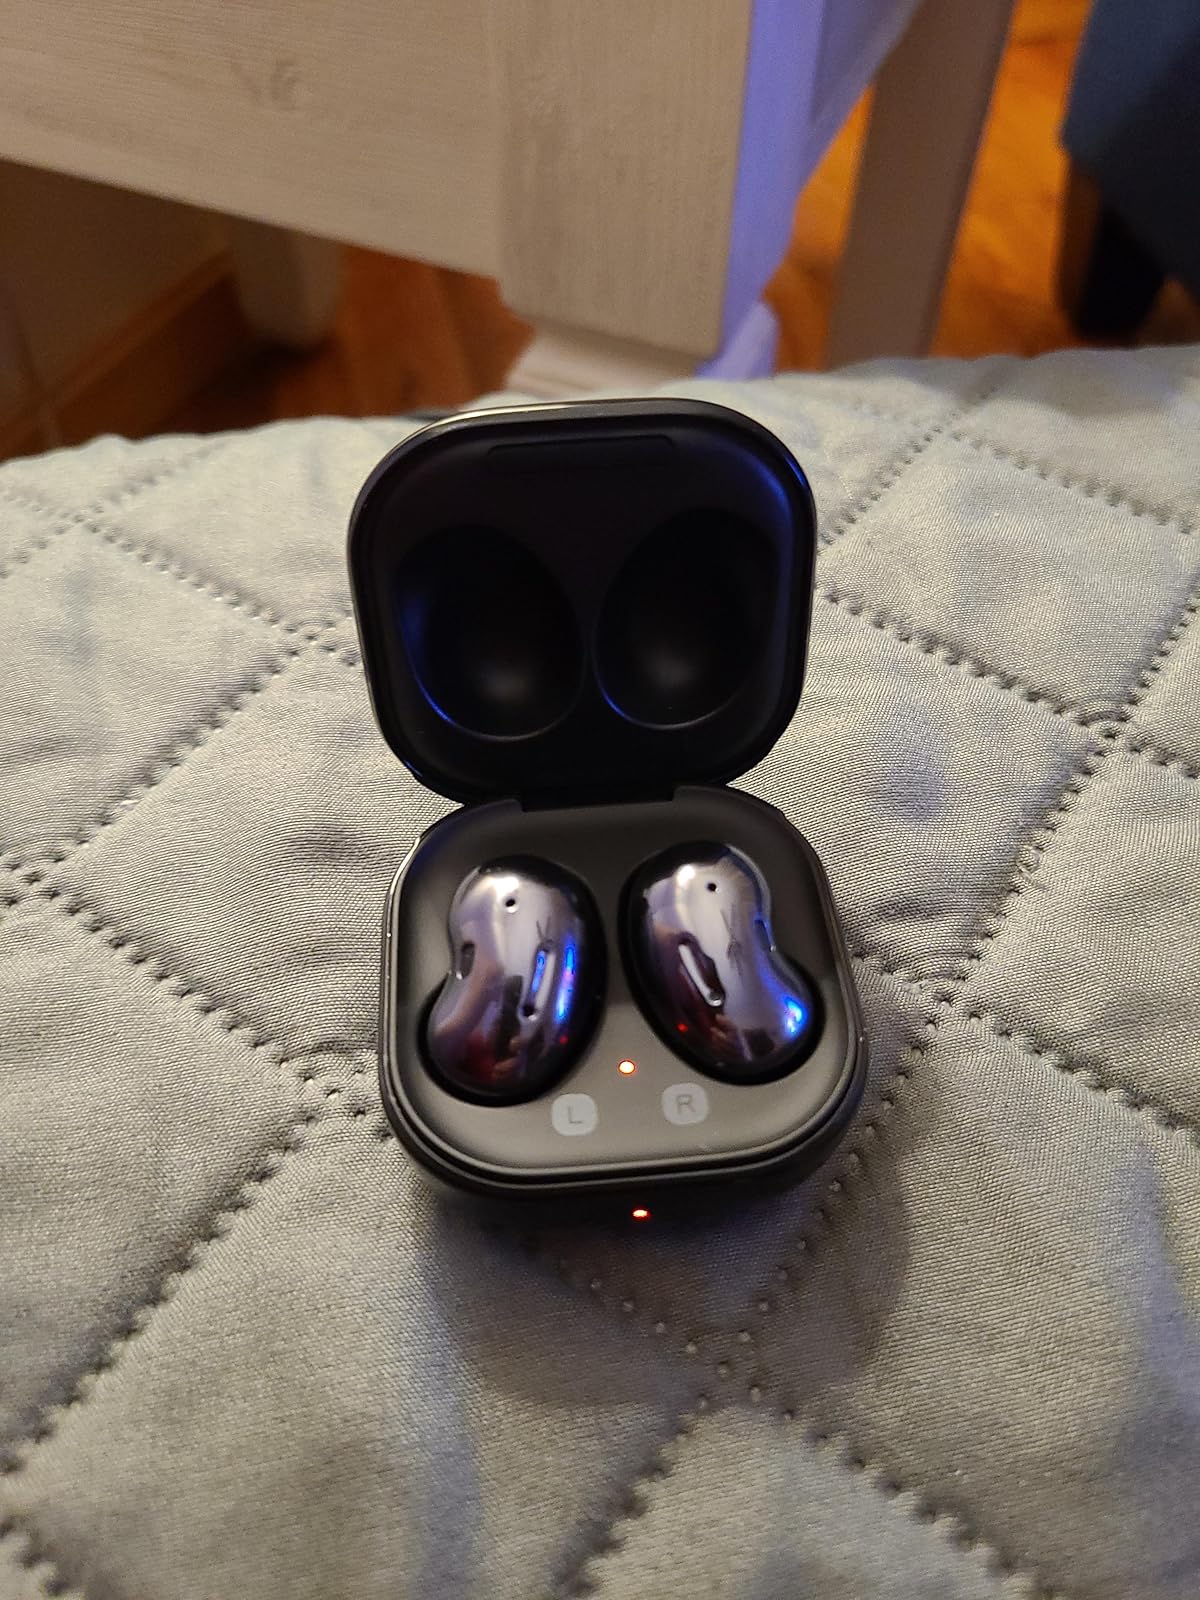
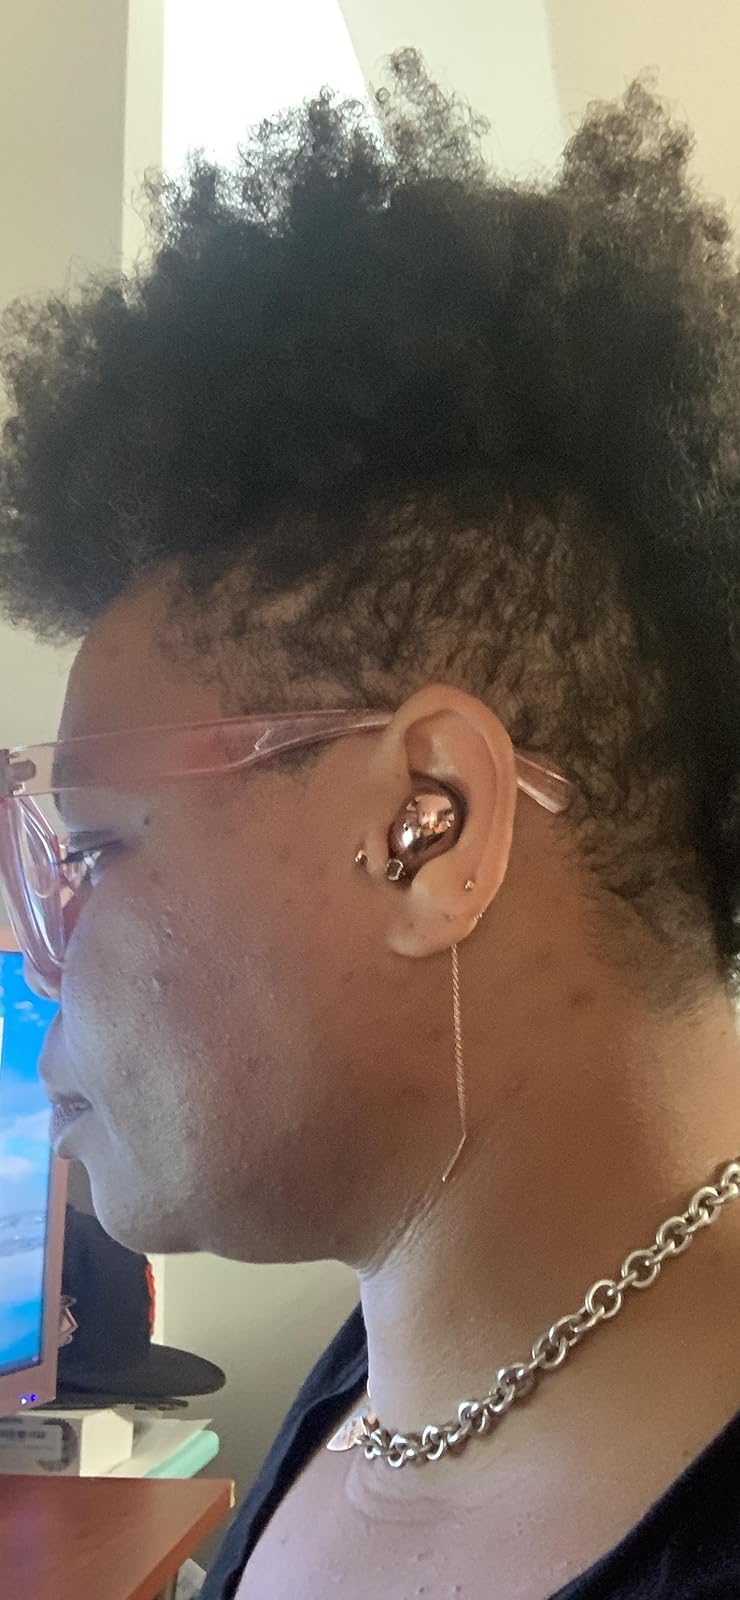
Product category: earbuds
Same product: no